Pliny Norcross

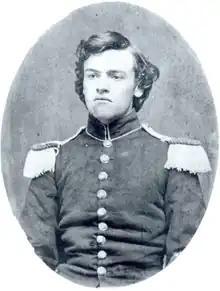
Photo ca. 1861

He left school due to the outbreak of the American Civil War and joined up with the "Governor's Guard"—a Madison-based militia company headed by captain Lucius Fairchild. He was described as the first University of Wisconsin student to volunteer for the war.